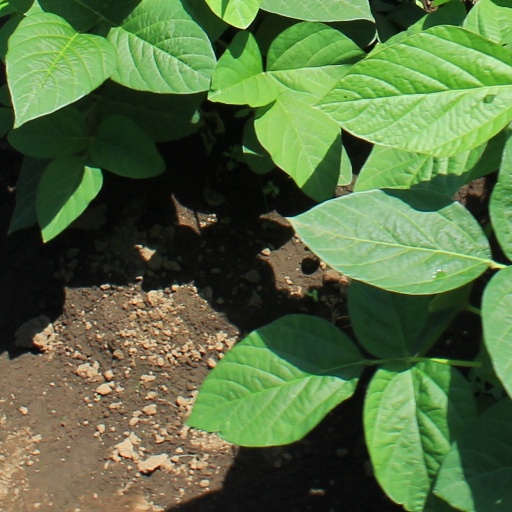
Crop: soybean